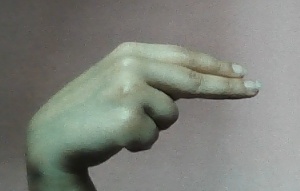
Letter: ain